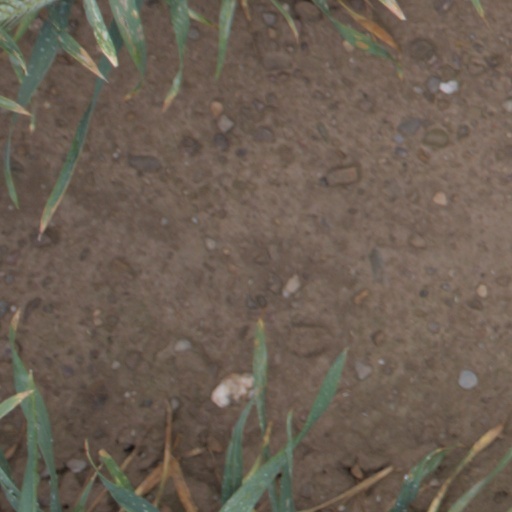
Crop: wheat